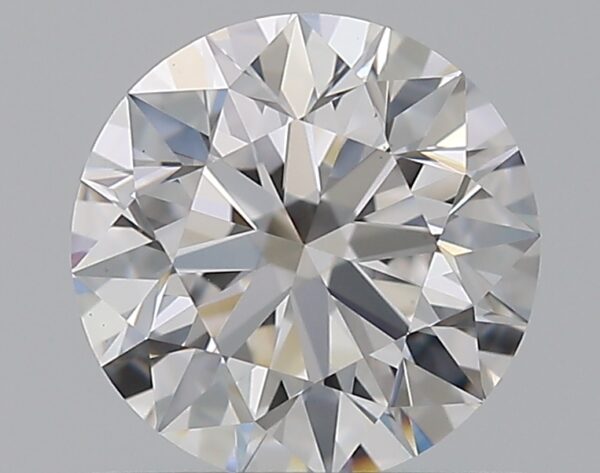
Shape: round
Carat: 0.8
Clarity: VS1
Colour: D
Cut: EX
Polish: EX
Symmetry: EX
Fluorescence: N
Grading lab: GIA
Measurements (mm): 5.91 x 5.93 x 3.71